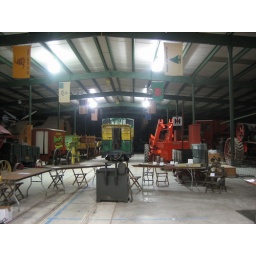
Thats a yellow and green caboose there. They have a train that runs around the grounds. Steam powered locomotive!